He's a Bully, Charlie Brown

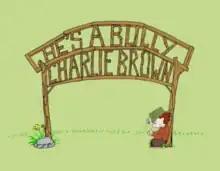
Title card

He's a Bully, Charlie Brown is the 44th prime-time animated television special based on the comic strip "Peanuts" by Charles M. Schulz. It was originally aired on the ABC network on November 20, 2006. The special is primarily based on a story from the "Peanuts" comic strips originally appearing in April 1995. "He's a Bully, Charlie Brown" was an idea Schulz had pitched, and worked on before his death on February 12, 2000. Schulz's working title for the special was "It's Only Marbles, Charlie Brown". Animation was produced by Toon-Us-In.